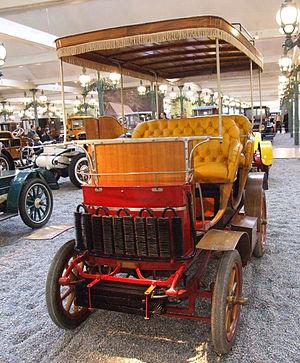
Léon Serpollet, né le 4 octobre 1858 à Culoz et mort le 1ᵉʳ février 1907 à Paris, est un industriel français, pionnier de l'automobile, constructeur de la première automobile industrielle à vapeur et fondateur des industries « Serpollet frères et Cⁱᵉ » et Gardner-Serpollet.
Gardner-Serpollet est une marque d'automobile « à vapeur » franco-américaine pionnière fondée et dirigée par Léon Serpollet et Franck Gardner entre 1898 et 1907.